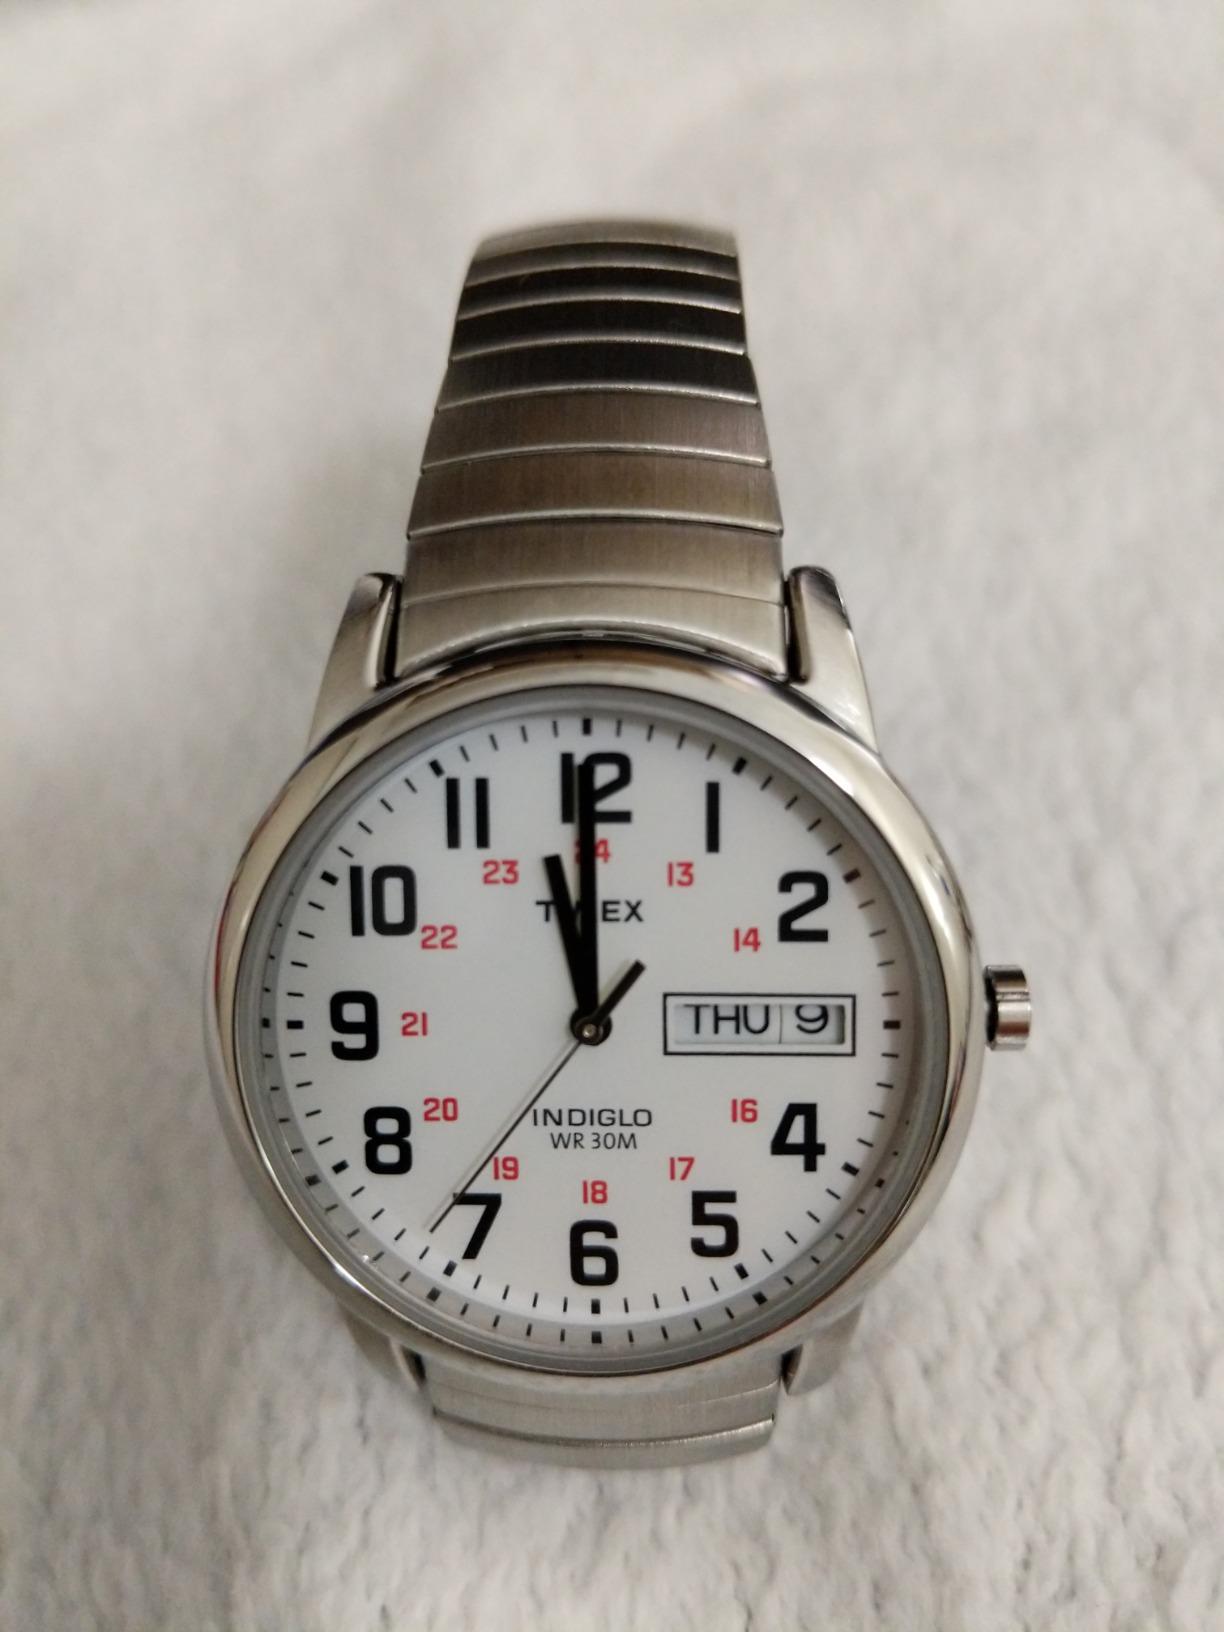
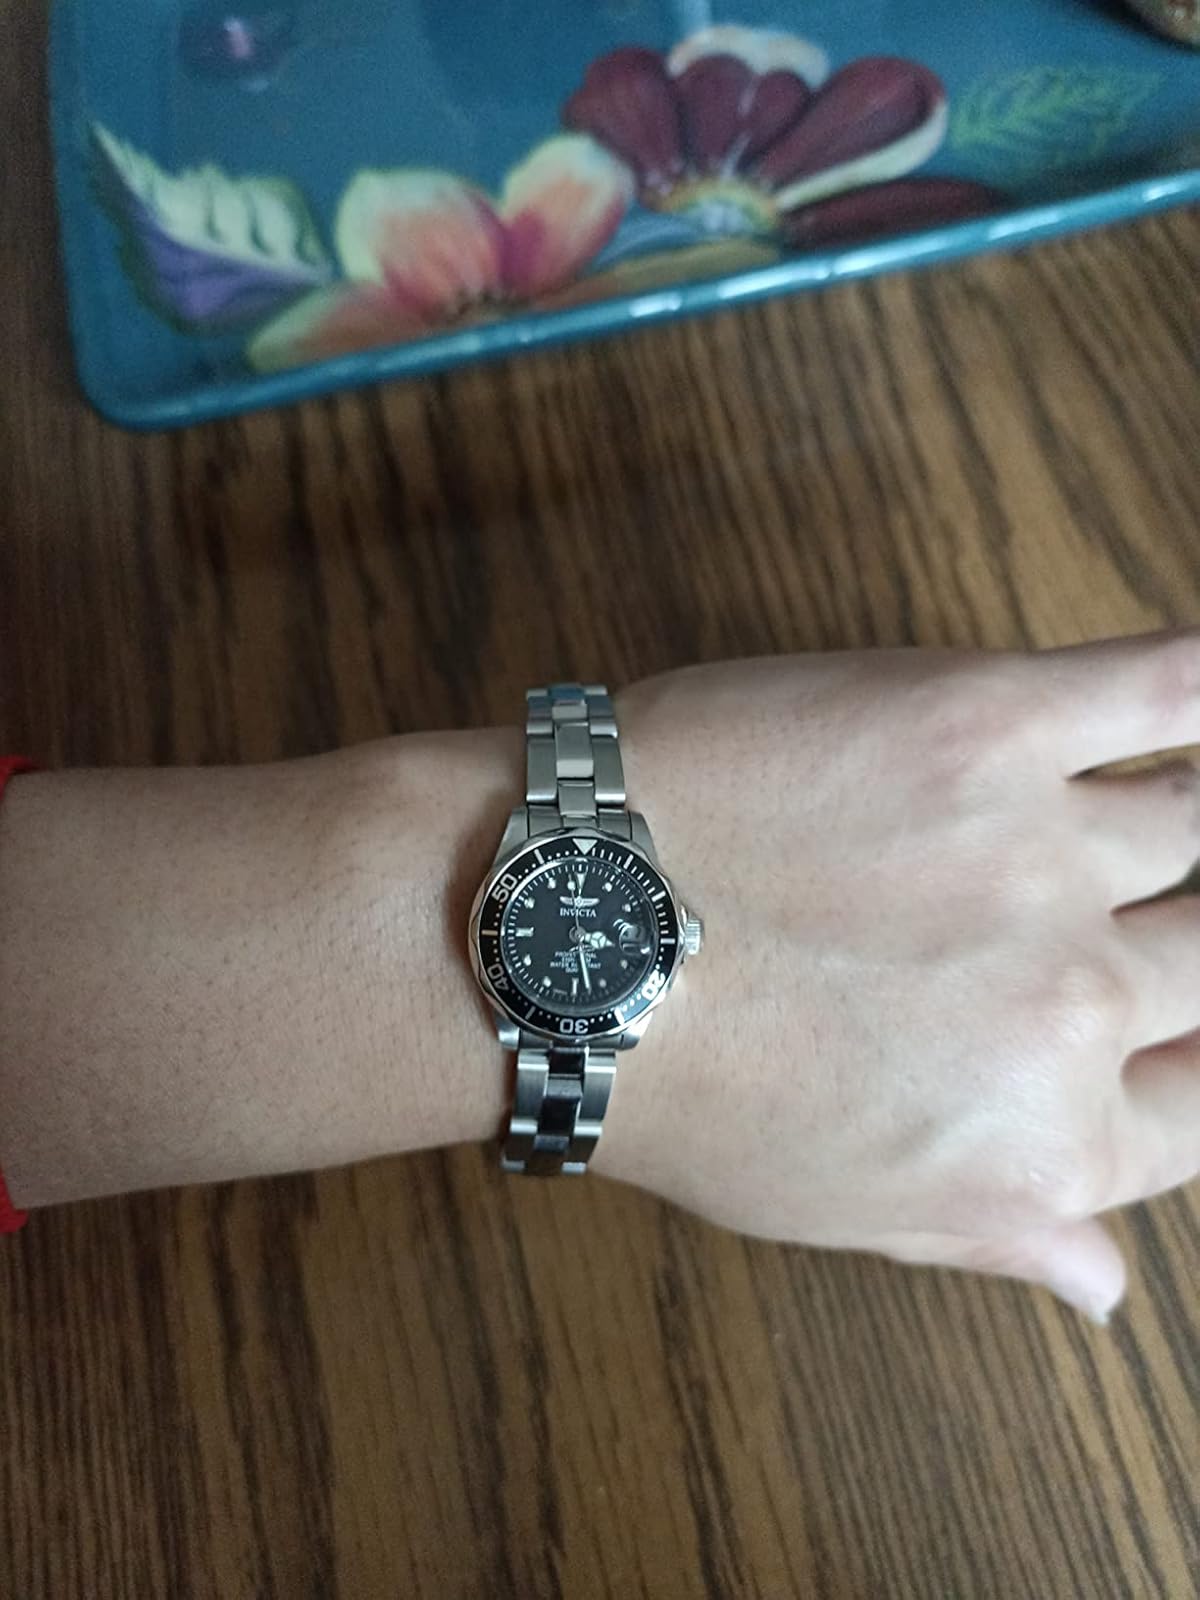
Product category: accessories_watch
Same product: no